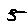
Label: 5